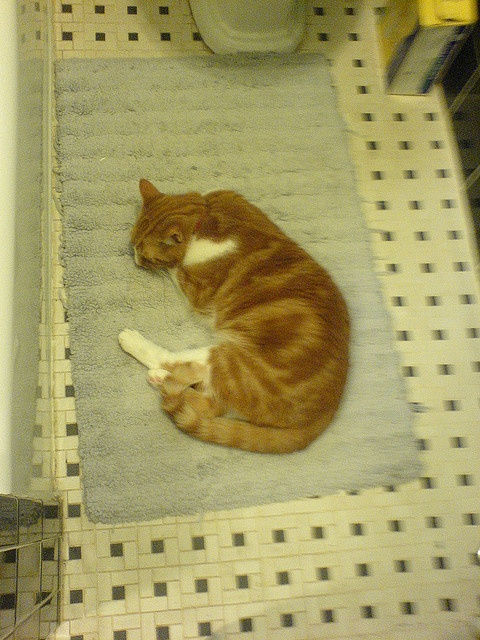
The orange cat is sleeping on the bathroom rug.
A tabby cat is curled up on a scatter rug.
Here is a spirit in the symbol alone.

A cat is taking a nap on the bathroom rug.
A orange and white car laying in the middle of a bathroom rug.